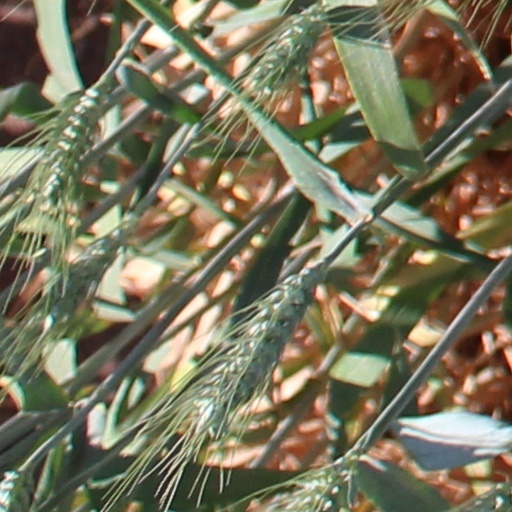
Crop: wheat